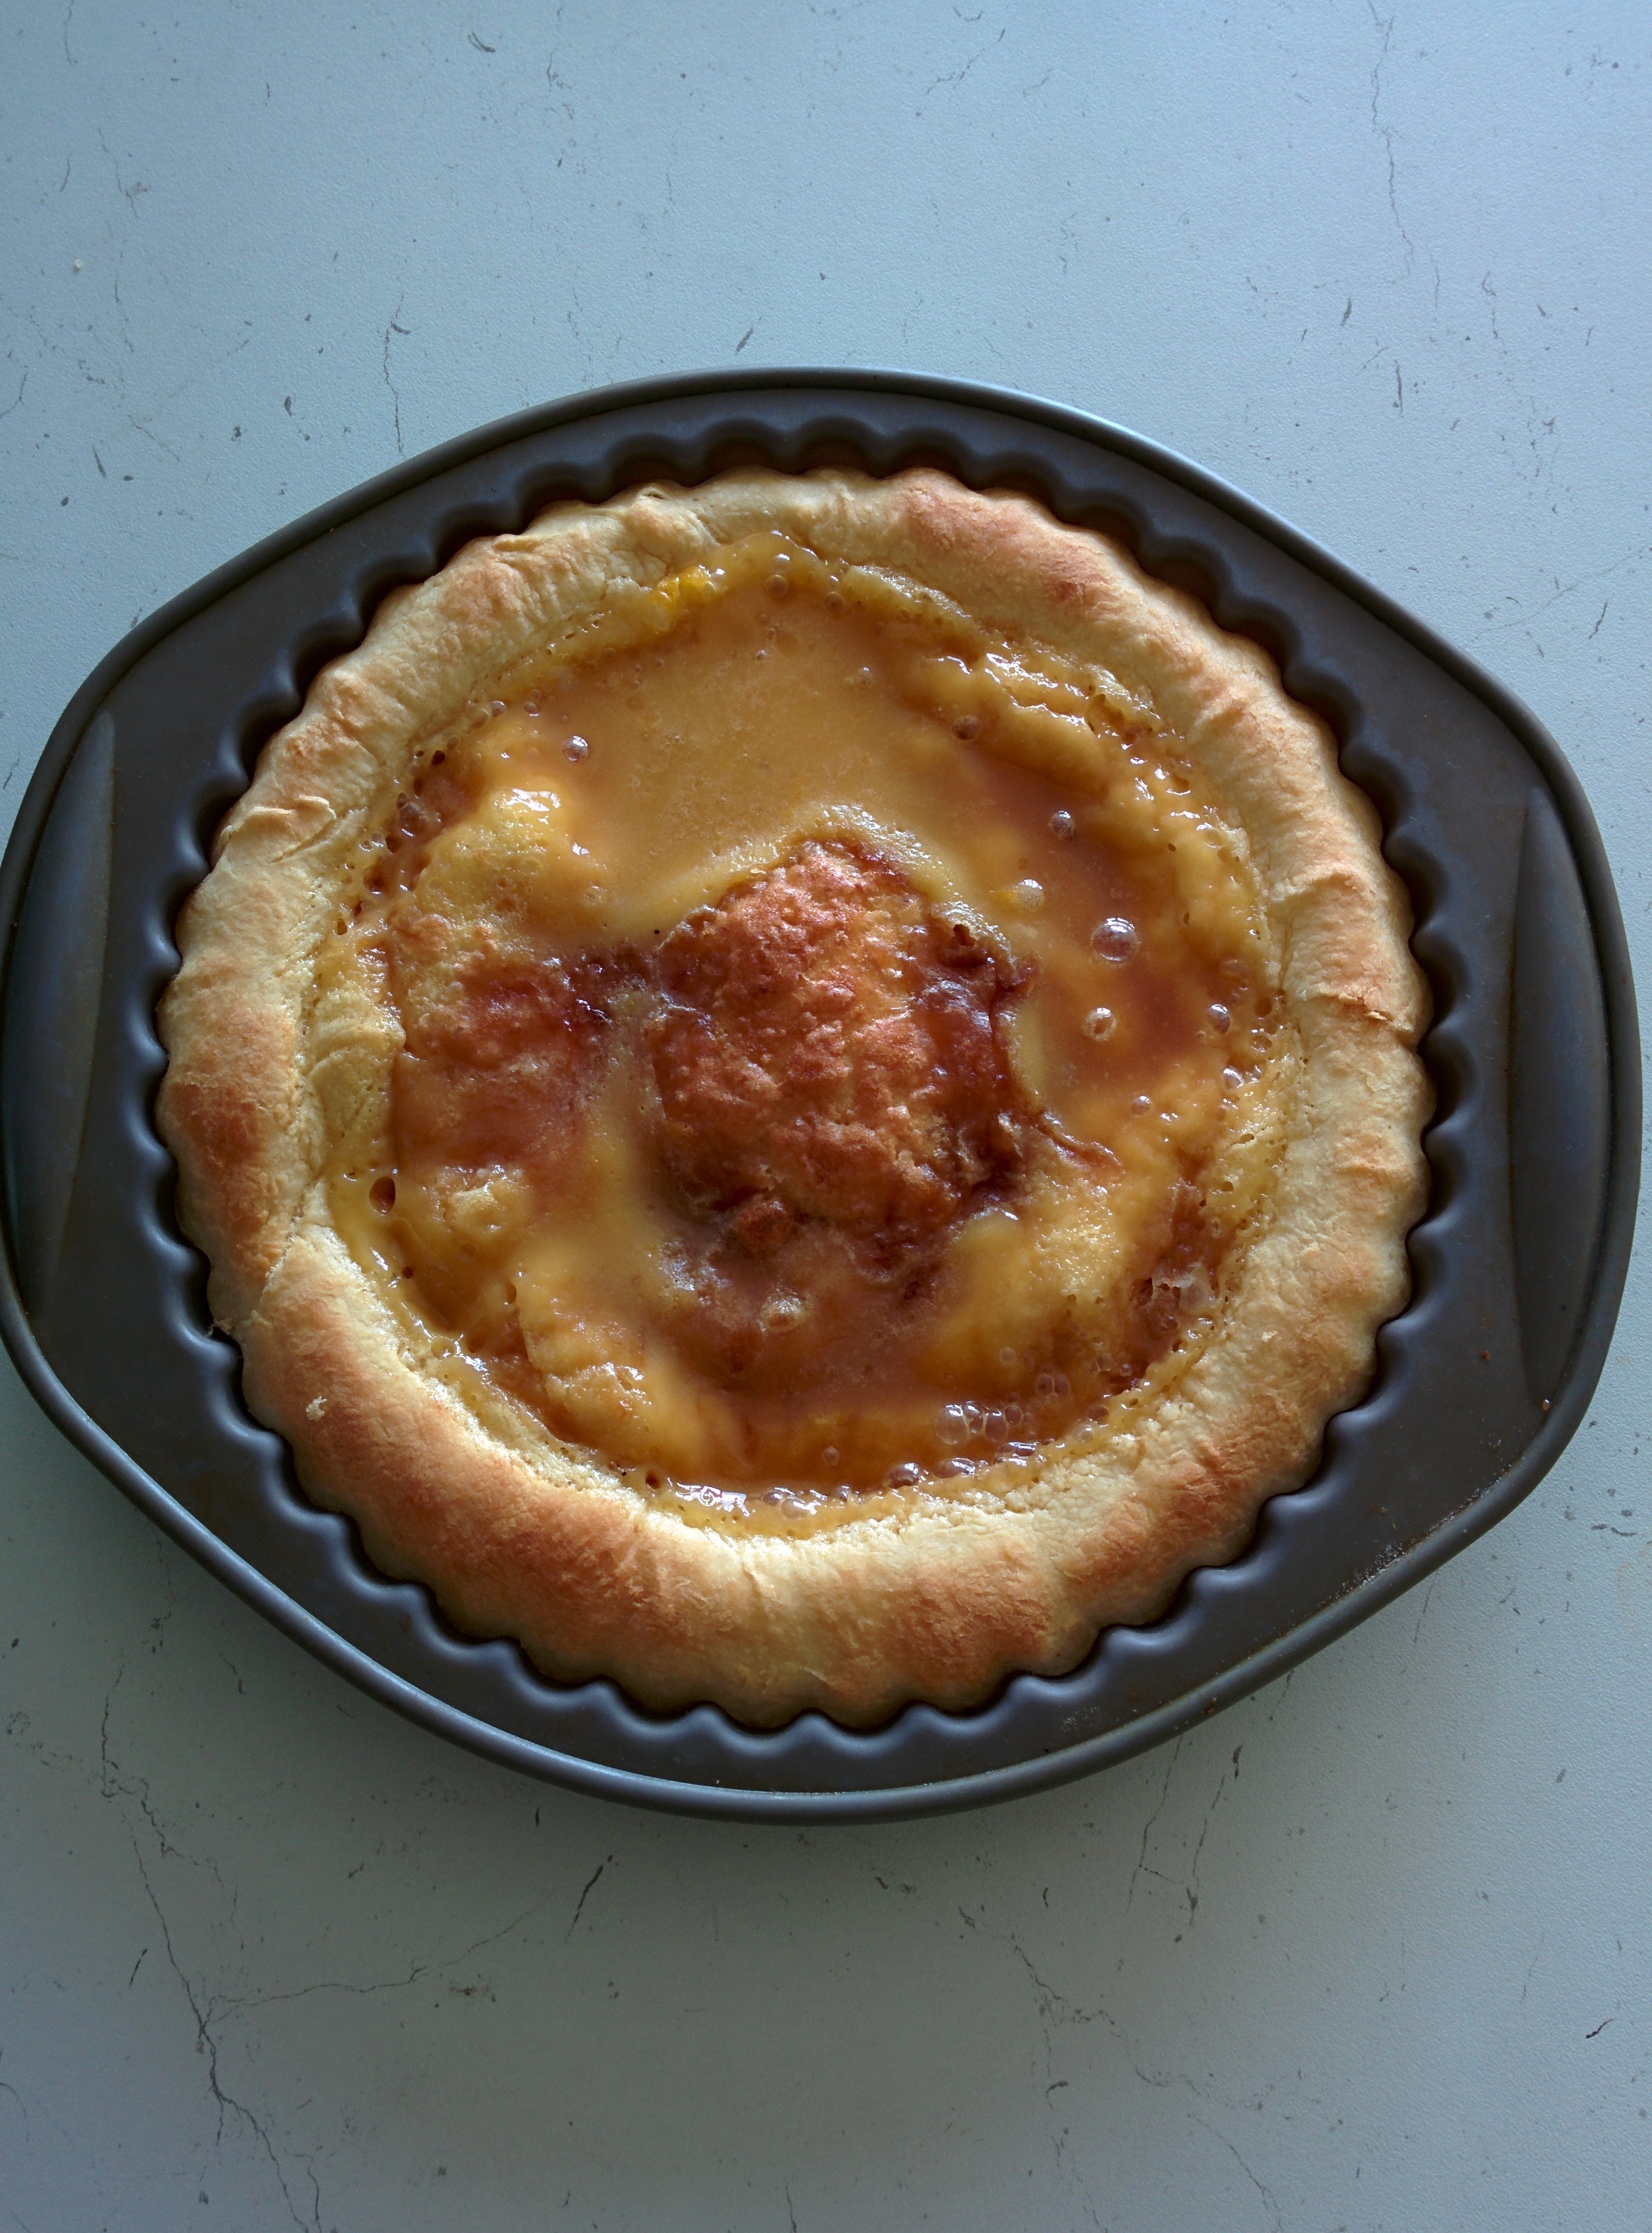
dish, food, produce, baking, dessert, cuisine, cake, pie, pastry, cherry pie, sugar, tart, apple pie, baked goods, sweet potato pie, custard pie